Karen Hanghøj

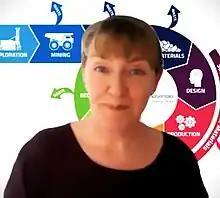
Hanghøj speaks to the European Geosciences Union in 2020

Karen Hanghøj (born 1966) is a Danish geologist with expertise in the sustainable management of natural mineral resources. In 2019 she was appointed director of the British Geological Survey. She was the first woman to take on this role since the survey was founded in 1835.